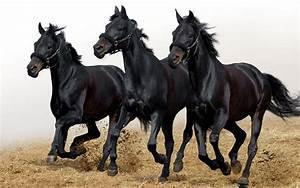
horse